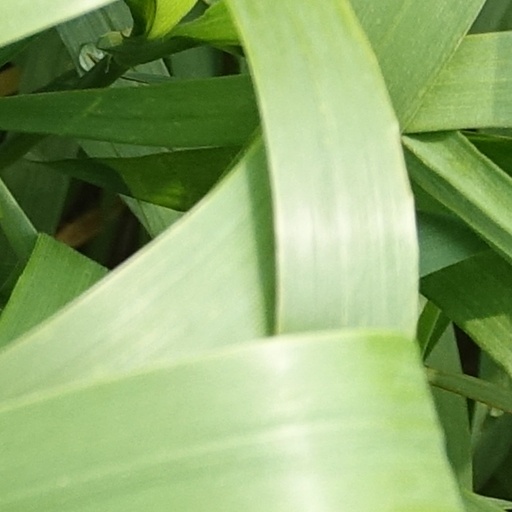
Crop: wheat